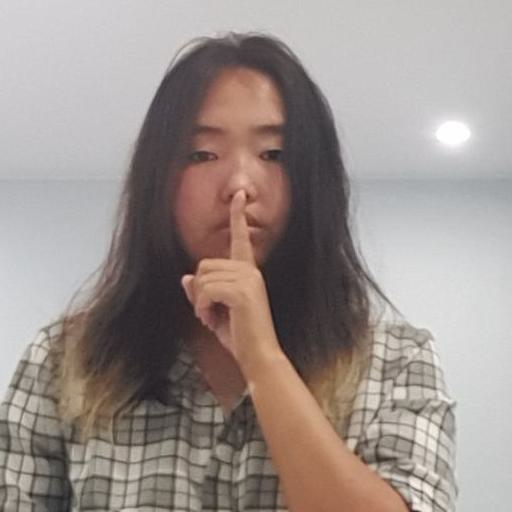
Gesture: mute